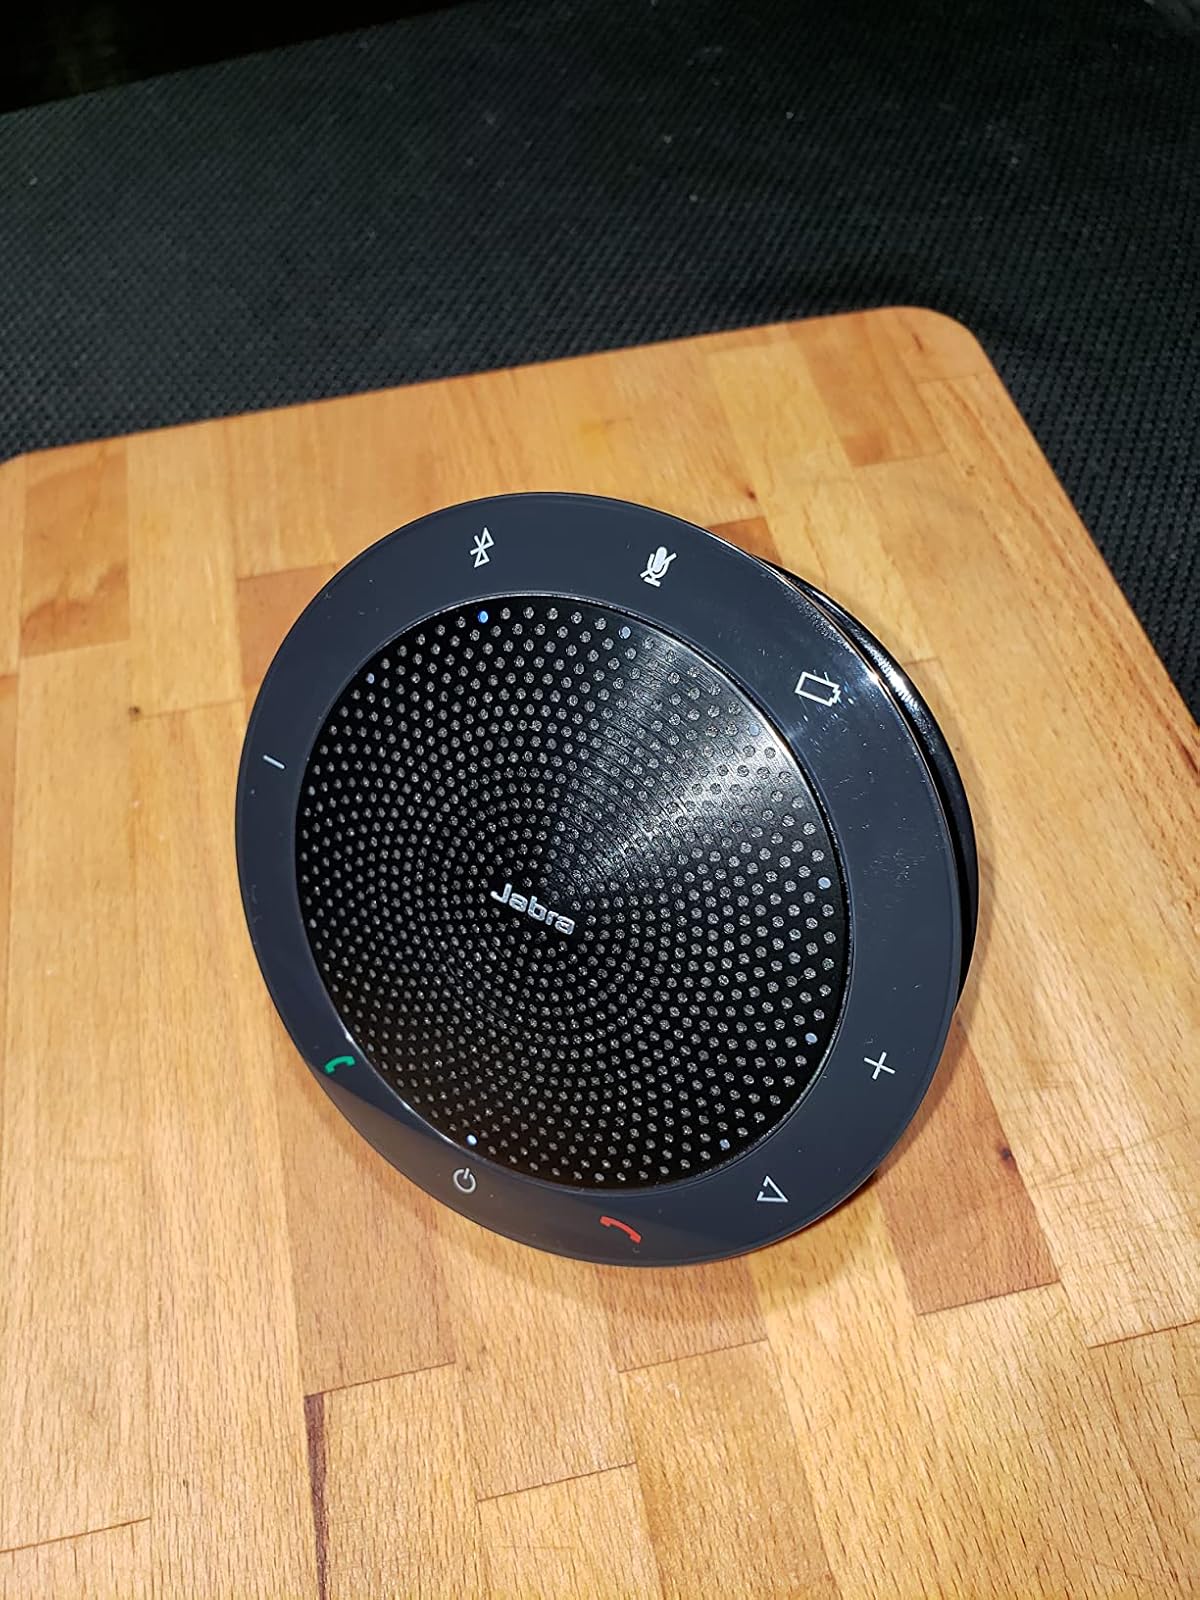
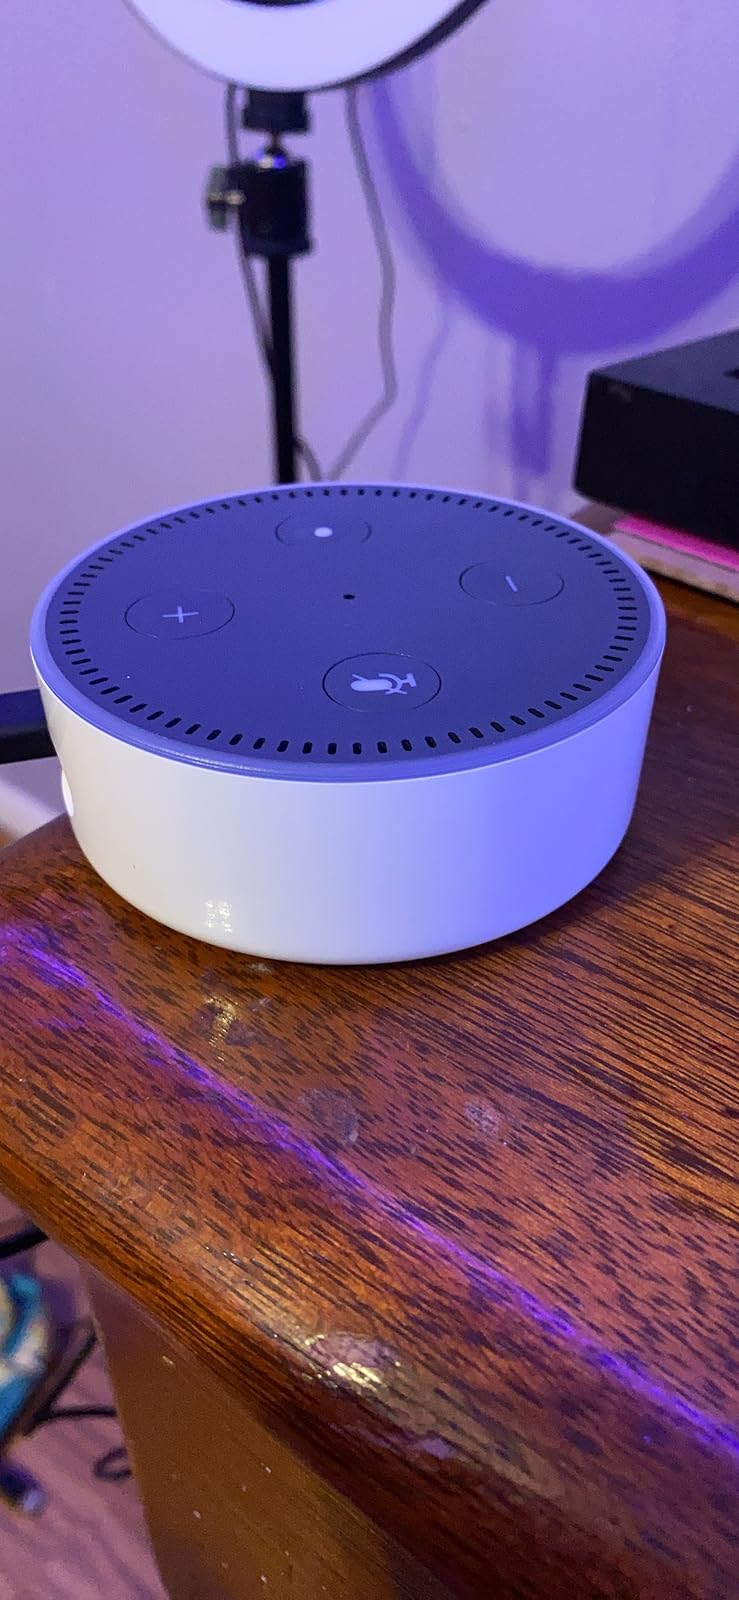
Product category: speaker
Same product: no